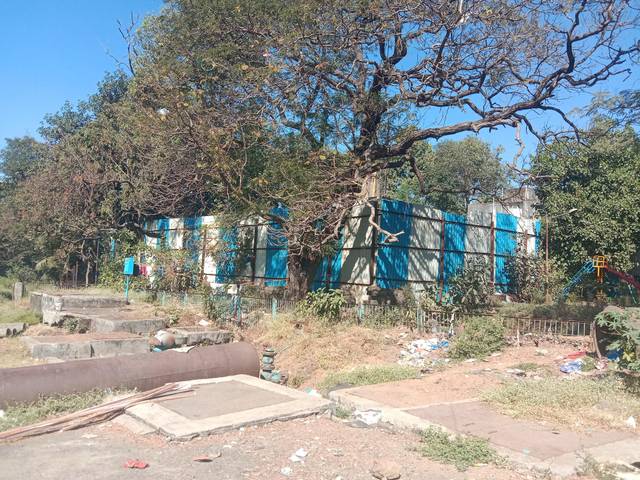
Region: India
Coordinates: 19.092, 72.903